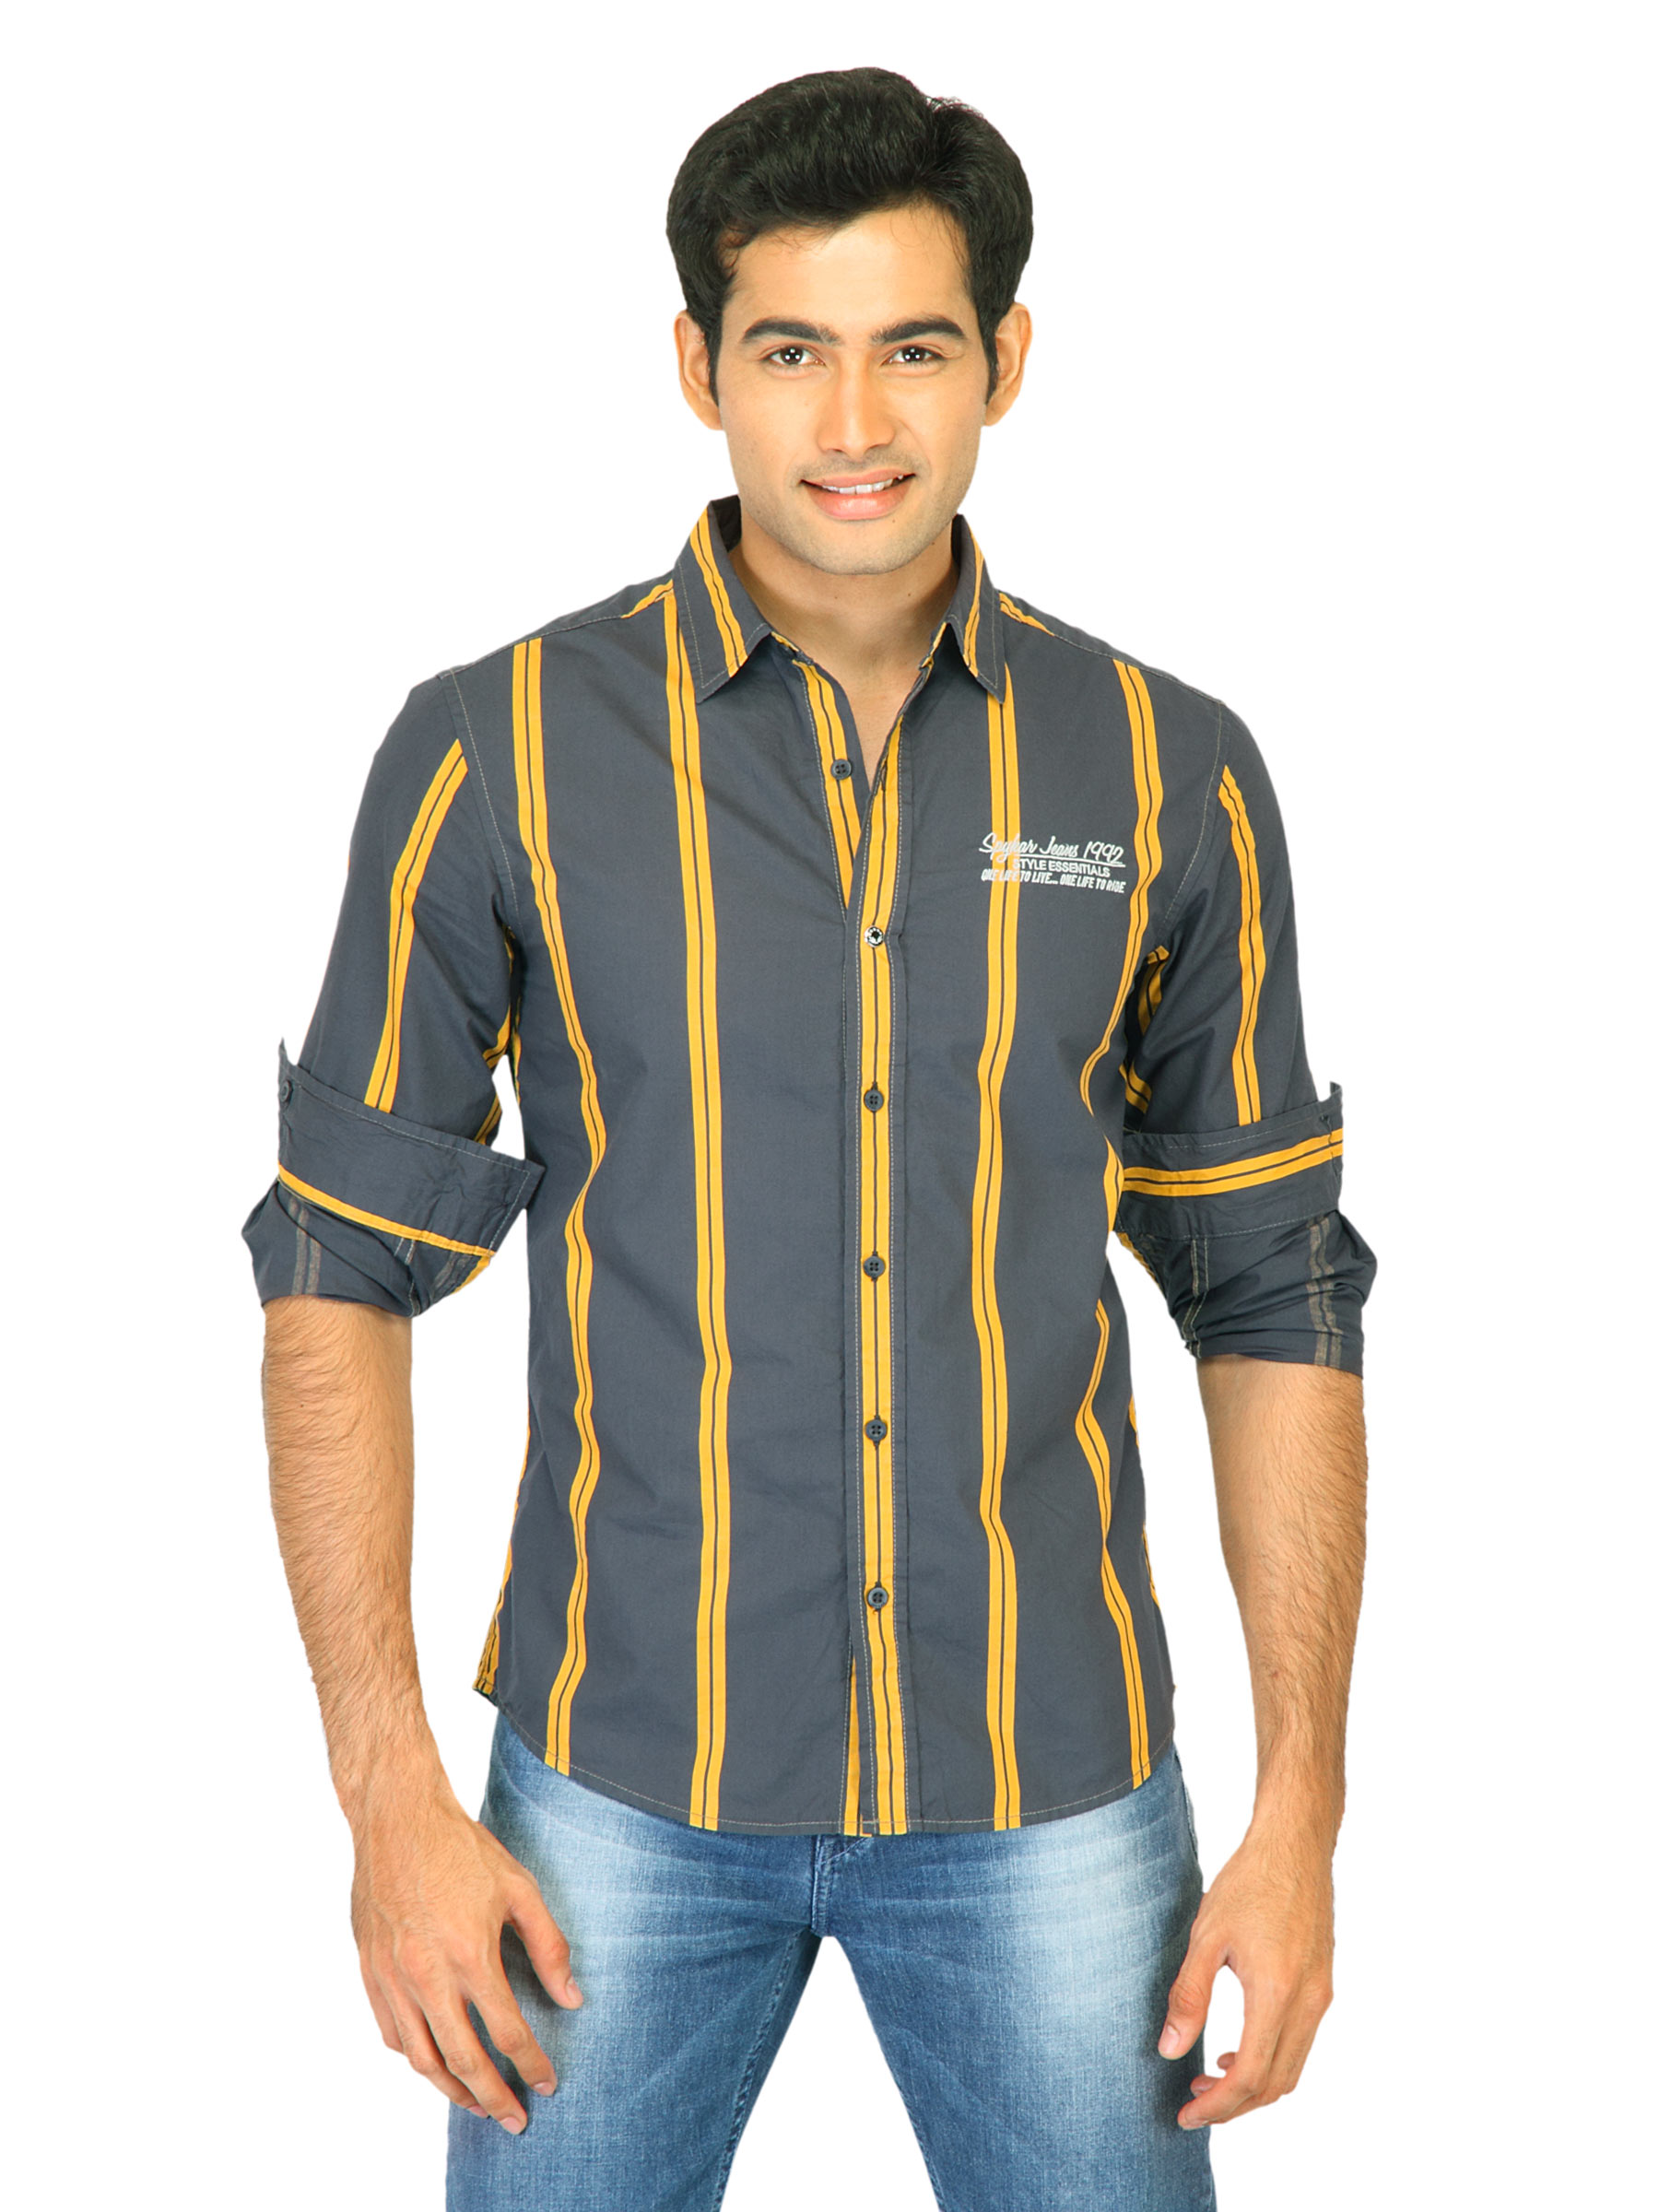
Spykar Men Bold Stripes Grey Shirts
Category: Apparel / Topwear / Shirts
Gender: Men
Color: Grey
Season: Fall 2011
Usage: Casual